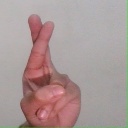
अक्षर: र